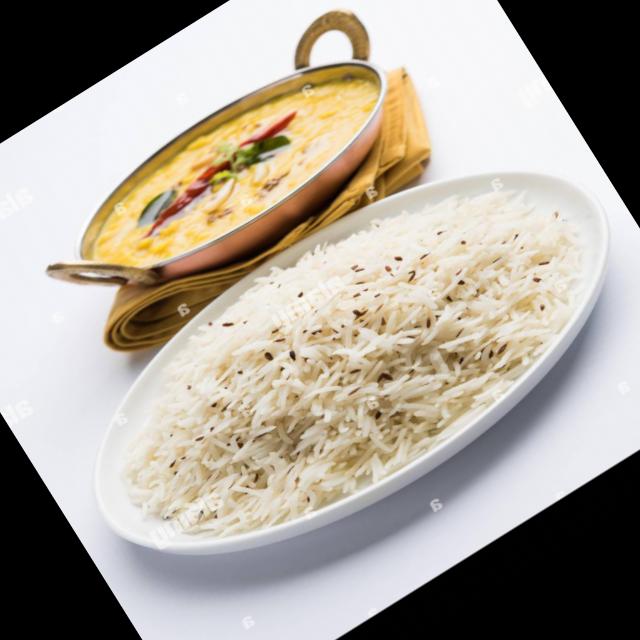
Dish: dal_makhani